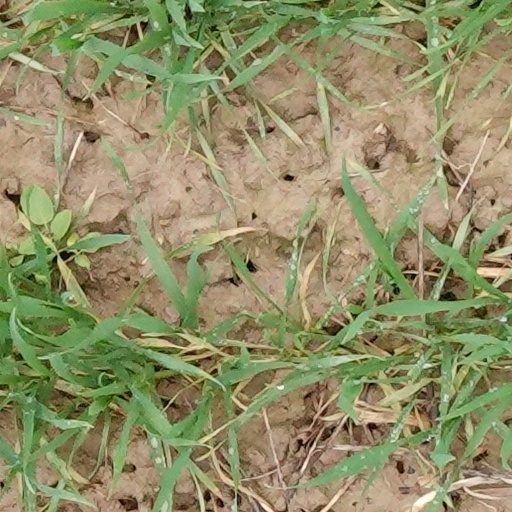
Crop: wheat